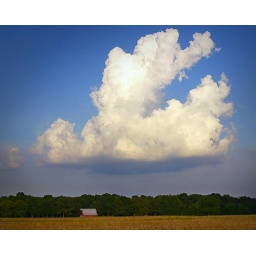
I saw this cloud over a red barn and decided it made a nice photograph.